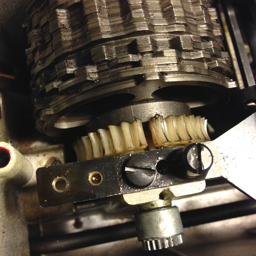
replacing person on a record